Fourmile Canyon

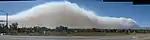
Fourmile Canyon fire smoke plume as seen from Longmont, Colorado on Monday, September 6.

An improperly extinguished fire pit reignited at approx. 10:00 a.m. on the property of a volunteer firefighter, who had been burning brush in the pit a few days earlier. Within minutes, a wildfire started consuming the canyon forest near Emerson Gulch. Winds of 15 mph with gusts to 41 mph, combined with very low humidity of 7 percent and decreasing, enabled 20 to high flames to spread quickly.